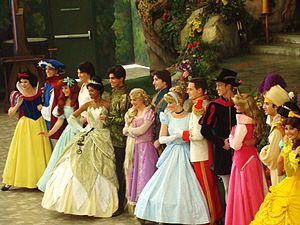
Princesses Disney est une franchise de la Walt Disney Company. Le principe de cette gamme transversale de Disney Consumer Products lancée en 1999 est de capitaliser sur les princesses des films de Disney.